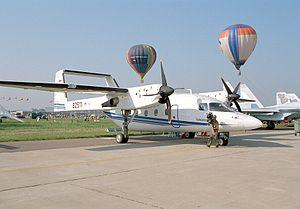
Le Su-80, initialement baptisé S-80, est un bimoteur de transport bipoutre à décollage et atterrissage court développé par l'avionneur russe Soukhoi. L'appareil est doté de capacités ADAC et peut être mis en œuvre depuis des terrains sommaires.